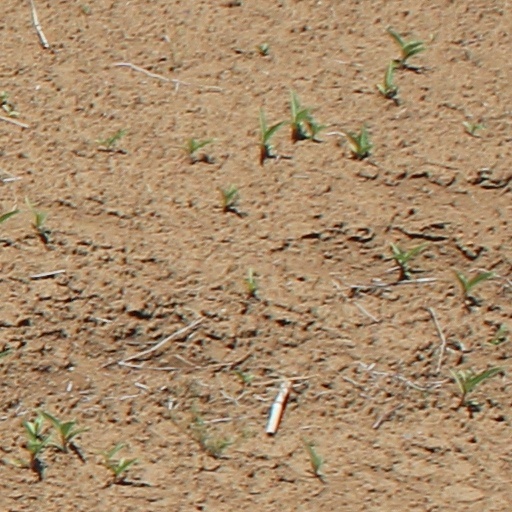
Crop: wheat